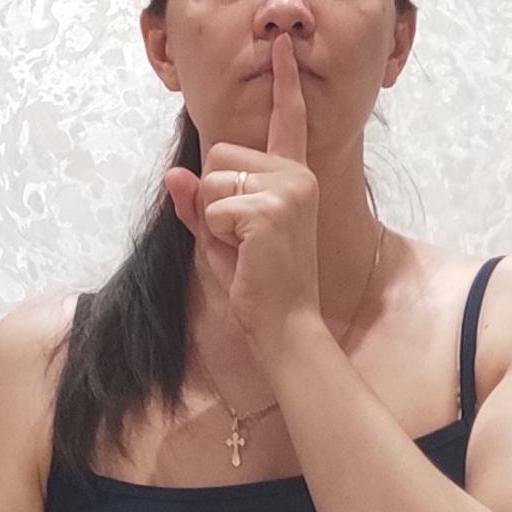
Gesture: mute